Urban Explorer

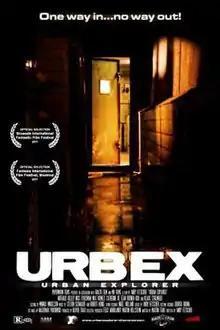

Urban Explorer (also known as The Depraved) is a 2011 German horror film directed by Andy Fetscher and starring Nathalie Kelley, Nick Eversman, Klaus Stiglmeier, Max Riemelt, Brenda Koo and Catherine De Léan. The film is about urban exploration in subterranean Berlin.